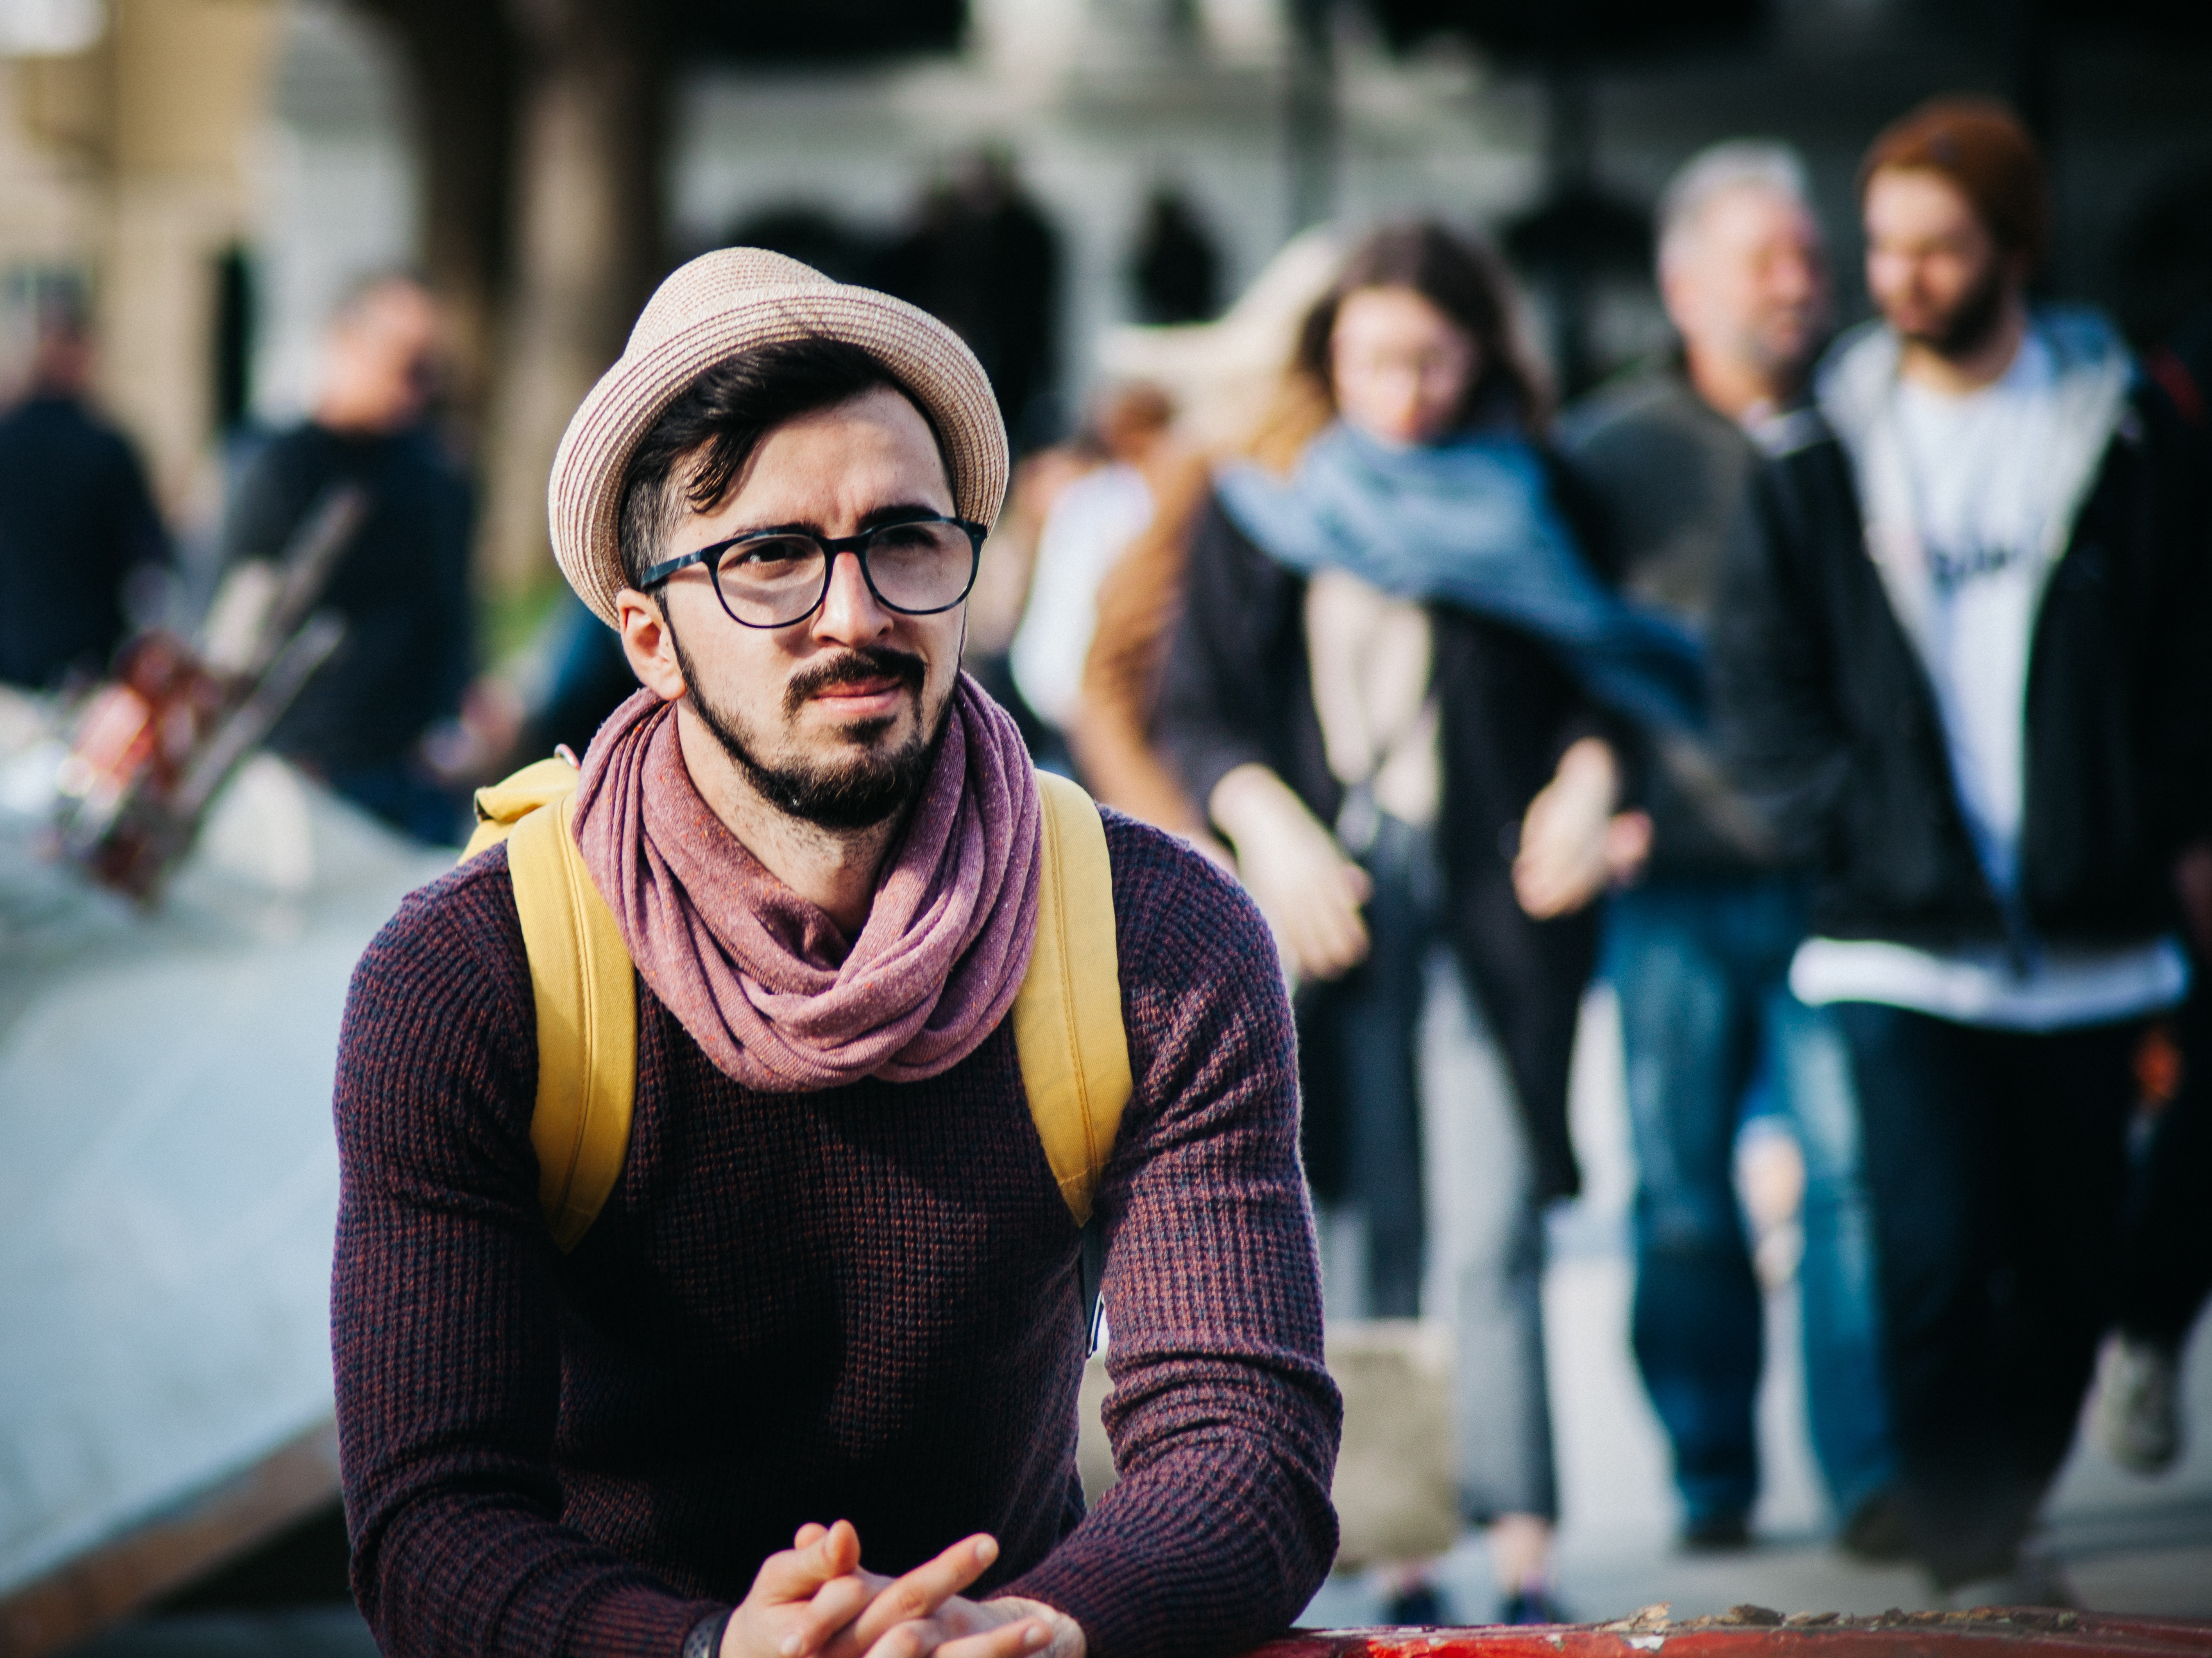
man, person, people, photography, crowd, portrait, color, sitting, fashion, glasses